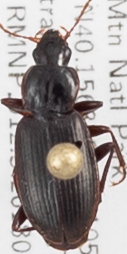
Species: Calathus advena
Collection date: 2018-08-20
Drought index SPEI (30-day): -0.732
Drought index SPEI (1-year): -1.28
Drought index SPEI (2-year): -0.54